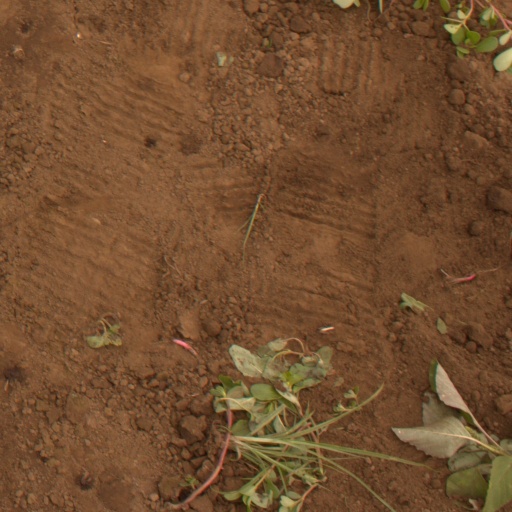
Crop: soybean